Rodri (footballer, born 1990)

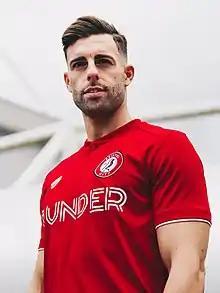
Rodri as a Bristol City player in 2019

Rodrigo Ríos Lozano (born 6 June 1990), commonly known as Rodri, is a Spanish professional footballer who plays as a forward.